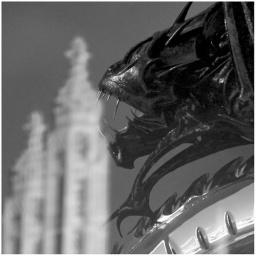
The King's College Chapel towers reflected in the glass pane which imprisons Corpus Christi's time eater.